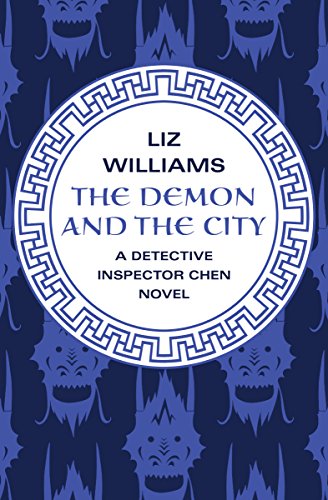
The Demon and the City (The Detective Inspector Chen Novels Book 2)
Category: Buy a Kindle
Review “Williams weaves a rich, complicated tapestry that merges life with afterlife, otherworldly with worldly and human with inhuman.” — Publishers Weekly “A smooth, sharp read. [Williams] turns the conventions of good and evil on their ear and gives them a sharp boot in the rear.” —Jay Lake, author of Rocket Science “Uniquely imaginative . . . satisfyingly suspenseful.” — Booklist About the Author Liz Williams is a science fiction and fantasy writer living in Glastonbury, England, where she is codirector of a witchcraft supply business. The author of seventeen novels and over one hundred short stories, she has been published by Bantam Spectra and Night Shade Books in the US, and by Tor Macmillan in the UK. She was a frequent contributor to Realms of Fantasy , and her writing appears regularly in Asimov’s and other magazines. She is the secretary of the Milford SF Writers’ Workshop and teaches creative writing and history of science fiction. From Publishers Weekly The second Detective Inspector Chen novel (after 2005's Snake Agent ) traverses a wildly imaginative landscape based on Chinese mythology, with humans mingling with demons, Celestials and the deceased. When rich girl Deveth Sardai turns up dead, the case goes to demon Zhu Irzh, recently of Hell but posted to Earth to assist the police department of the city of Singapore Three. Meanwhile, Deveth's girlfriend, Robin Yuan, frees Mhara, a demon Robin's research company has been experimenting on for defense reasons. Robin and Zhu Irzh's paths cross as they follow the trail of the killer, leading them to uncover a larger plot involving a goddess in Heaven's bid for power. As the end of the world beckons, Mhara, who is far more than he seems, offers his help, but Heaven, Hell, Earth and everything in between falls into chaos. Williams weaves a rich, complicated tapestry that merges life with afterlife, otherworldly with worldly and human with inhuman. (Aug.) Copyright © Reed Business Information, a division of Reed Elsevier Inc. All rights reserved. From Booklist The sequel to Snake Agent (2005) returns to Singapore Three, a twenty-first-century cityscape renowned for its ready access to the denizens of heaven and hell. While Detective Inspector Wei Chen takes a brief hiatus from his customary paranormal investigations, his underworld sidekick, vice-squad-specialist Zhu Irzh, stumbles on a tricky case involving the apparently demonic murder of a beautiful young woman. When the trail leads to the heiress of the powerful Paugeng Corporation, Zhu Irzh feels inexplicably drawn to this devilishly ruthless but very human woman and inadvertently implicates himself as a murder suspect. Chen's return to sort things out only complicates matters, however, as the pair tracks other suspects, including an enigmatic demon the corporation has been harboring for experimental purposes and a celestial goddess whose unlikely alliance with hell threatens to rain chaos down on the earthbound. Fantasy enthusiasts looking for something uniquely imaginative will find it in Williams' surreal fusion of Chinese mythology, paranormal high jinks, and satisfyingly suspenseful sleuthing. Carl Hays Copyright © American Library Association. All rights reserved
Features: In this “satisfyingly suspenseful” urban fantasy, a demon teams up with a human detective on the Singapore police force ( | Booklist | ). | Zhu Irzh is having trouble adjusting to life on Earth. The food is bland, the colors dim, and the weather much too chilly for a demon used to the balmy climate of the underworld. Recently attached to the Singapore Three police department, Zhu Irzh has been assigned to help humans like Detective Inspector Chen investigate cases that overlap this world and the world to come. But how dedicated can a demon be to justice when his last assignment was to Hell’s vice squad—whose job is not to prevent vice, but to promote it?  Zhu Irzh is pondering these philosophical questions when he catches his first murder case: the savage killing of a rich would-be witch outside of the occult market. Chen is on a well-deserved vacation, so the demon takes charge himself, unearthing a supernatural conspiracy that proves Hell holds no monopoly on evil. | The Demon and the City | is the second of the five Detective Inspector Chen Novels, which also include | Snake Agent | and | Precious Dragon | .